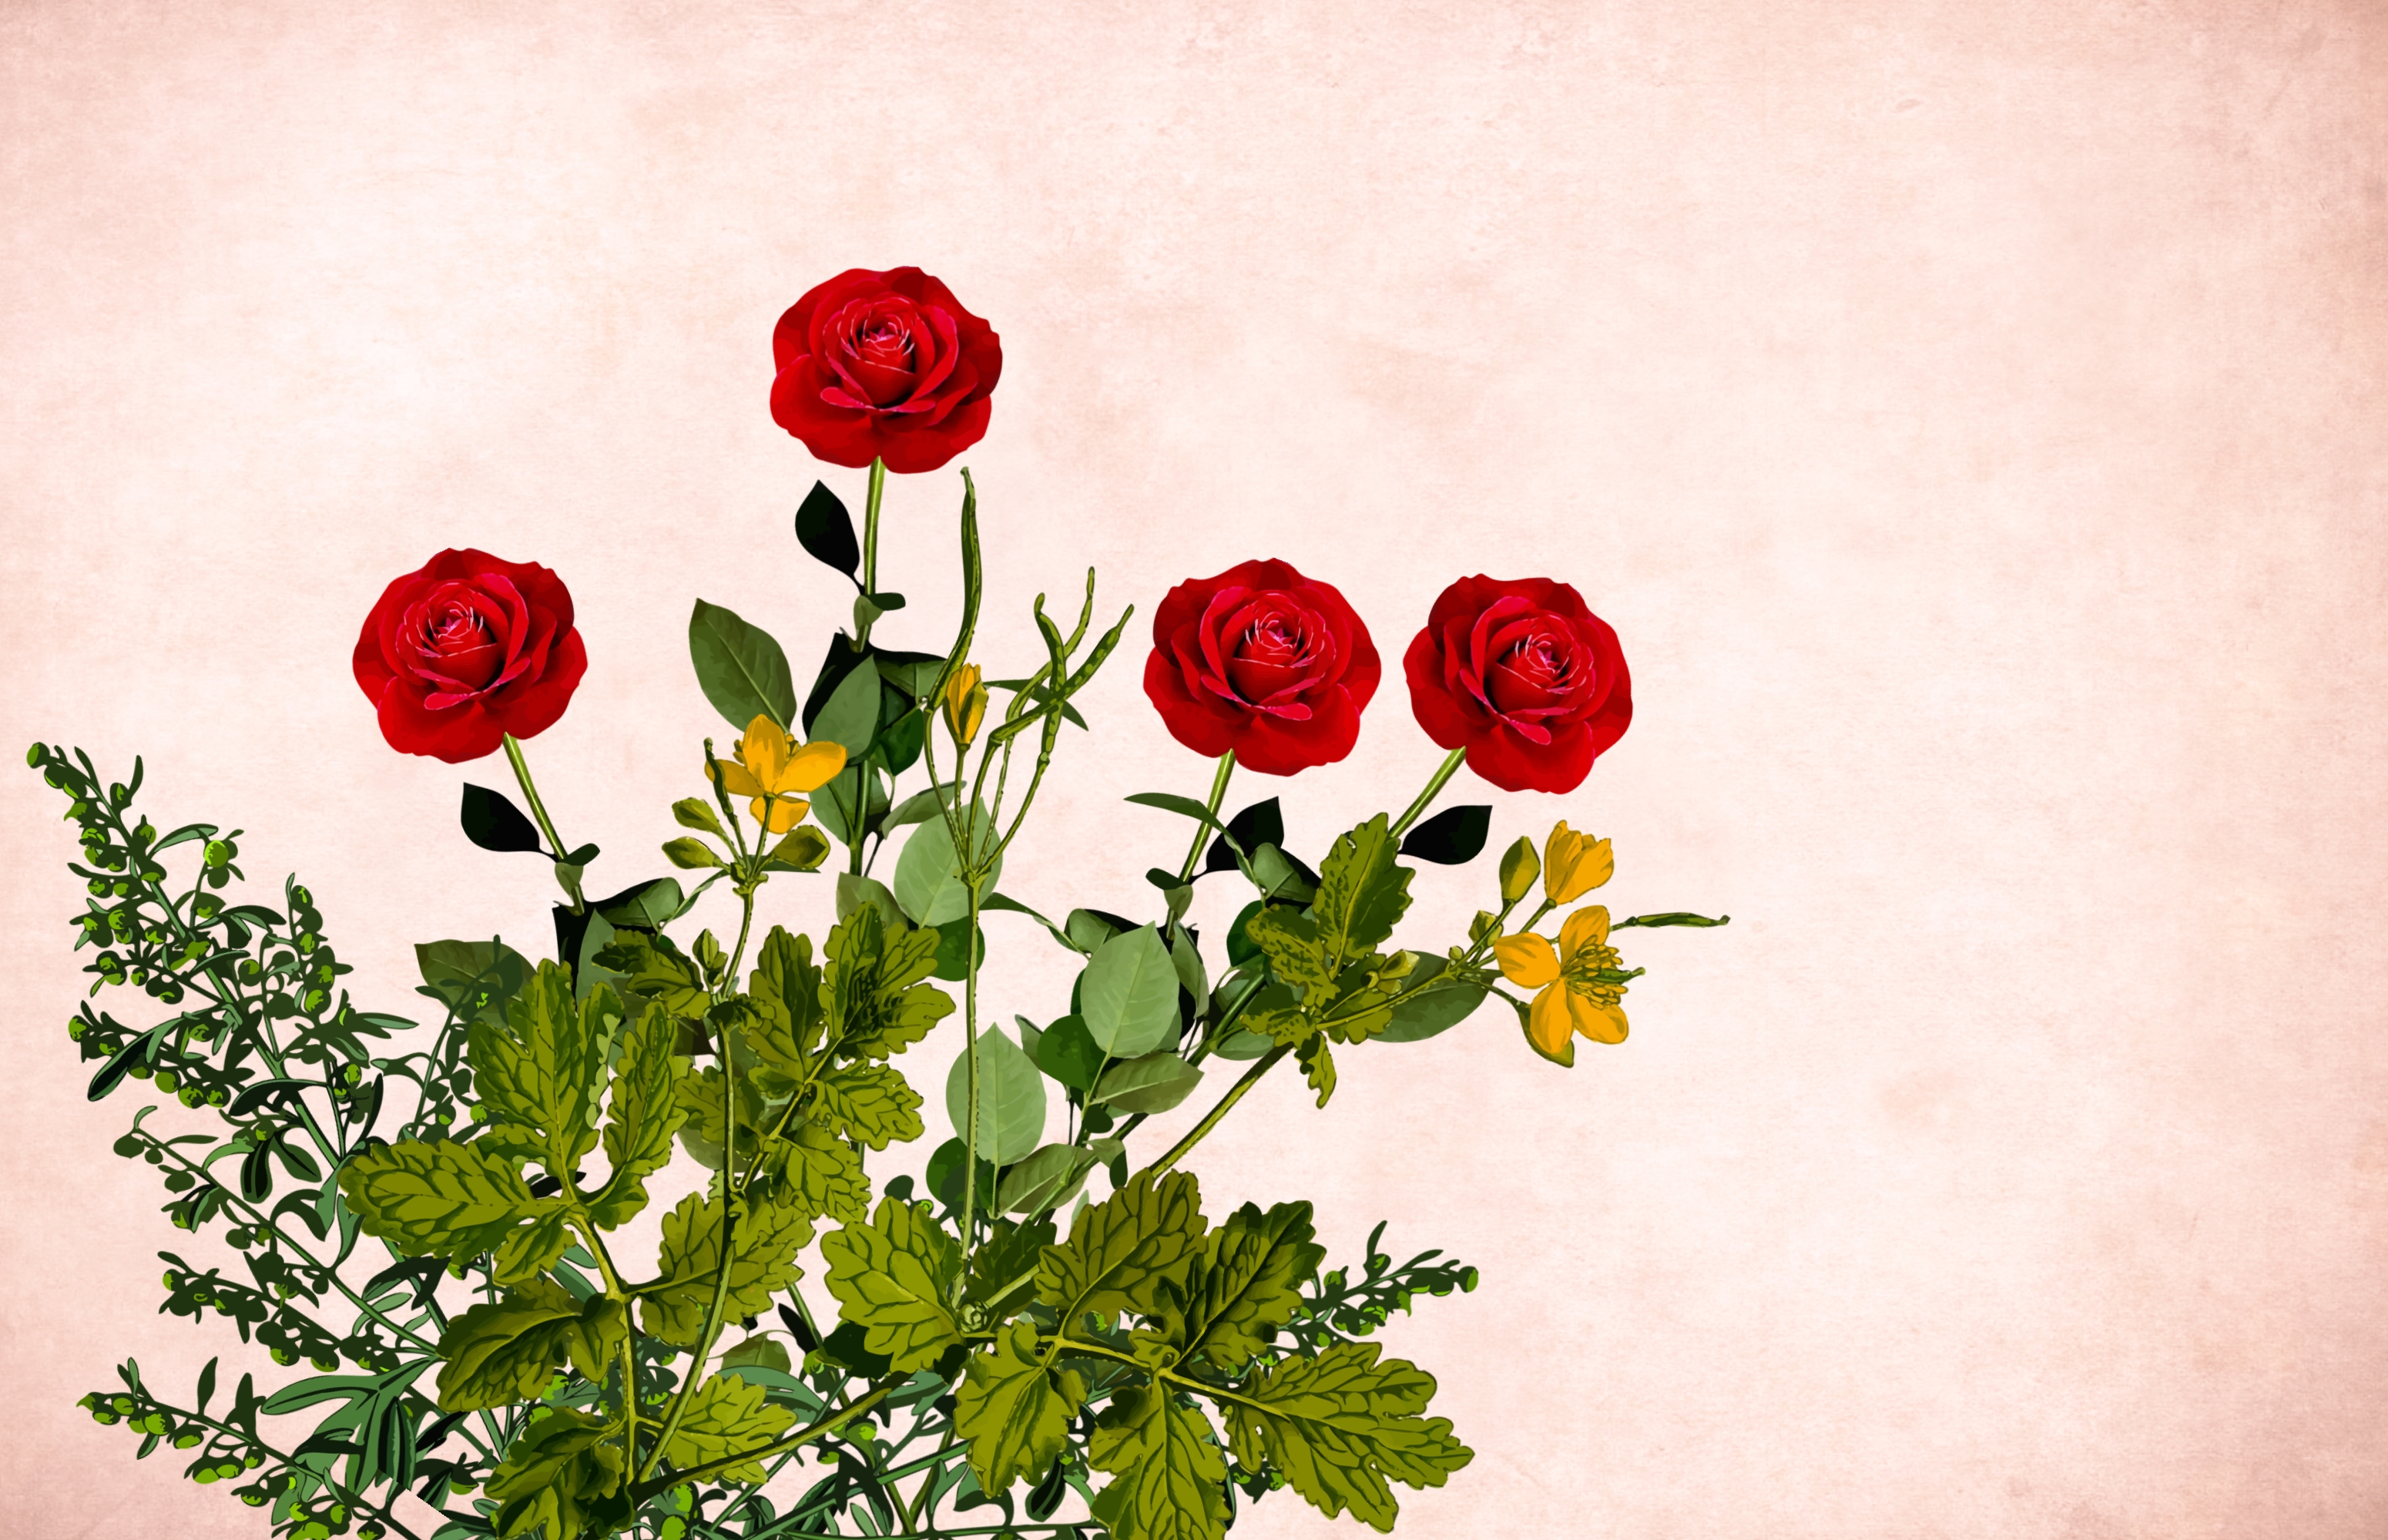
flower, red, floribunda, plant, flowering plant, petal, rose, garden roses, botany, rose family, plant stem, watercolor paint, coquelicot, floral design, still life, cut flowers, artificial flower, rose order, floristry, anemone, persian buttercup, austrian briar, annual plant, wildflower, bouquet, camellia, corn poppy